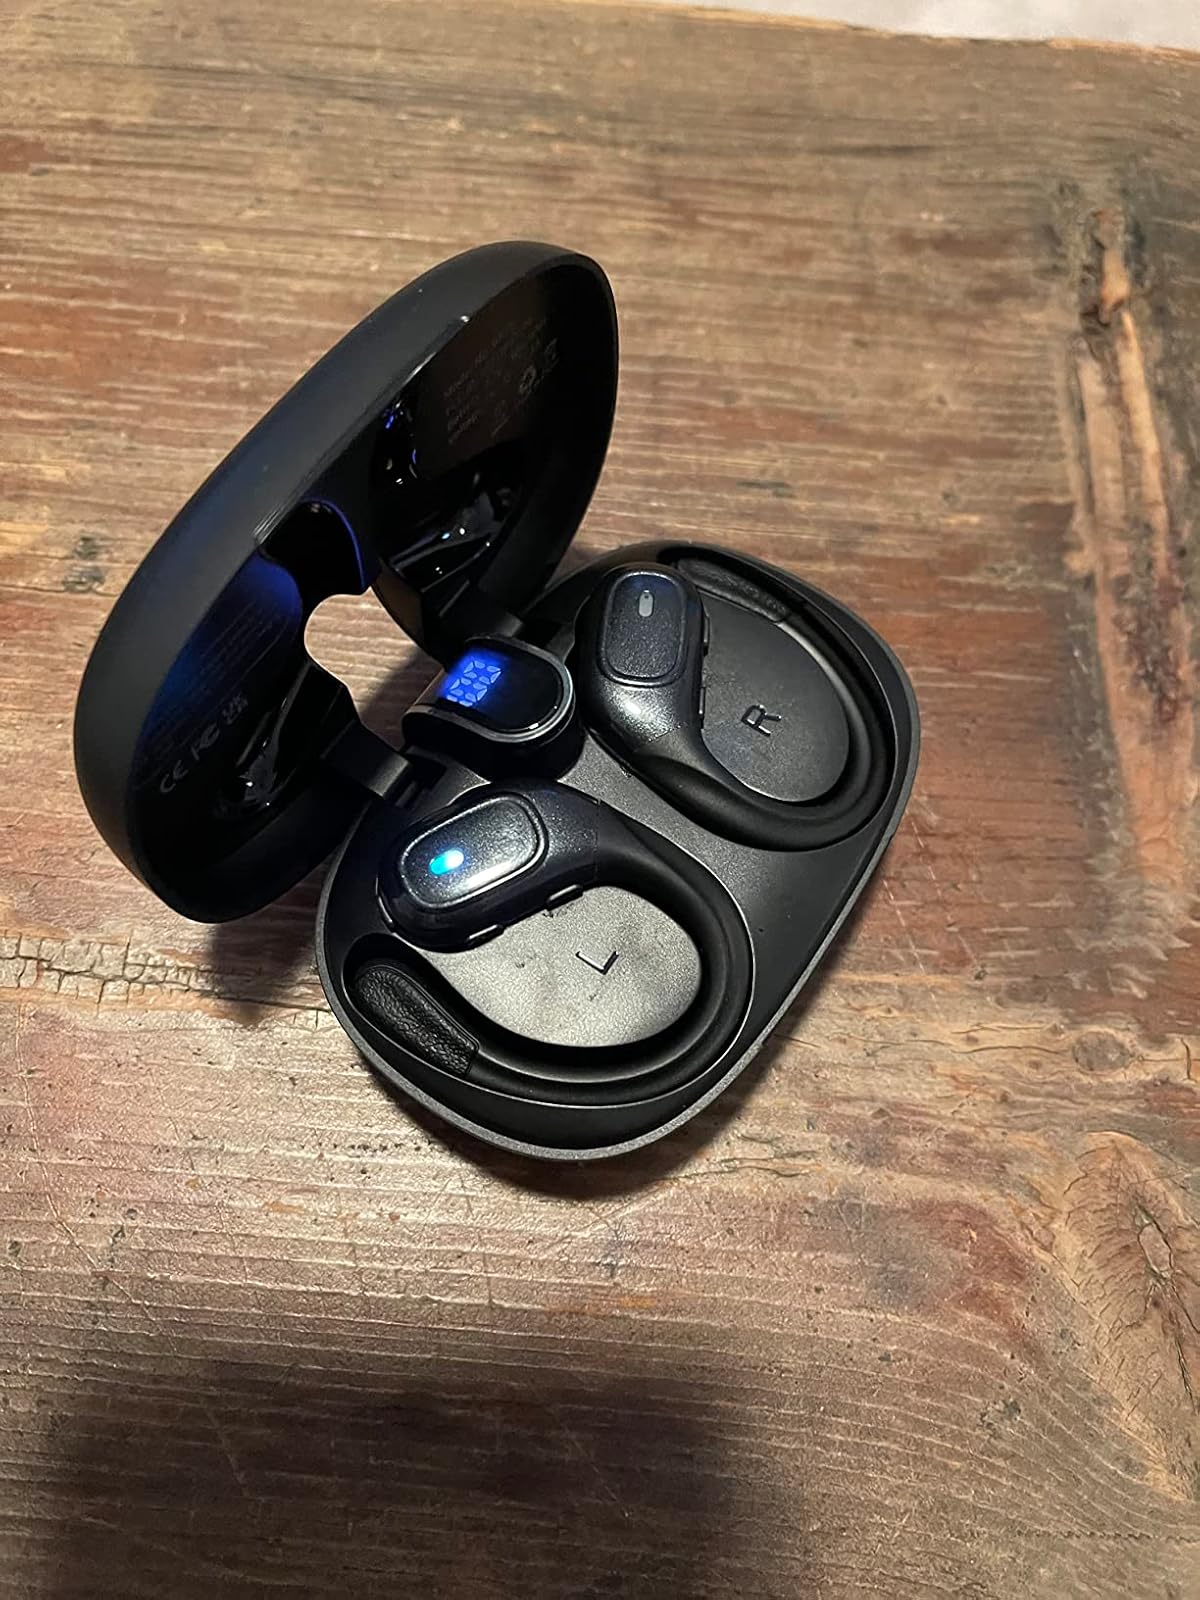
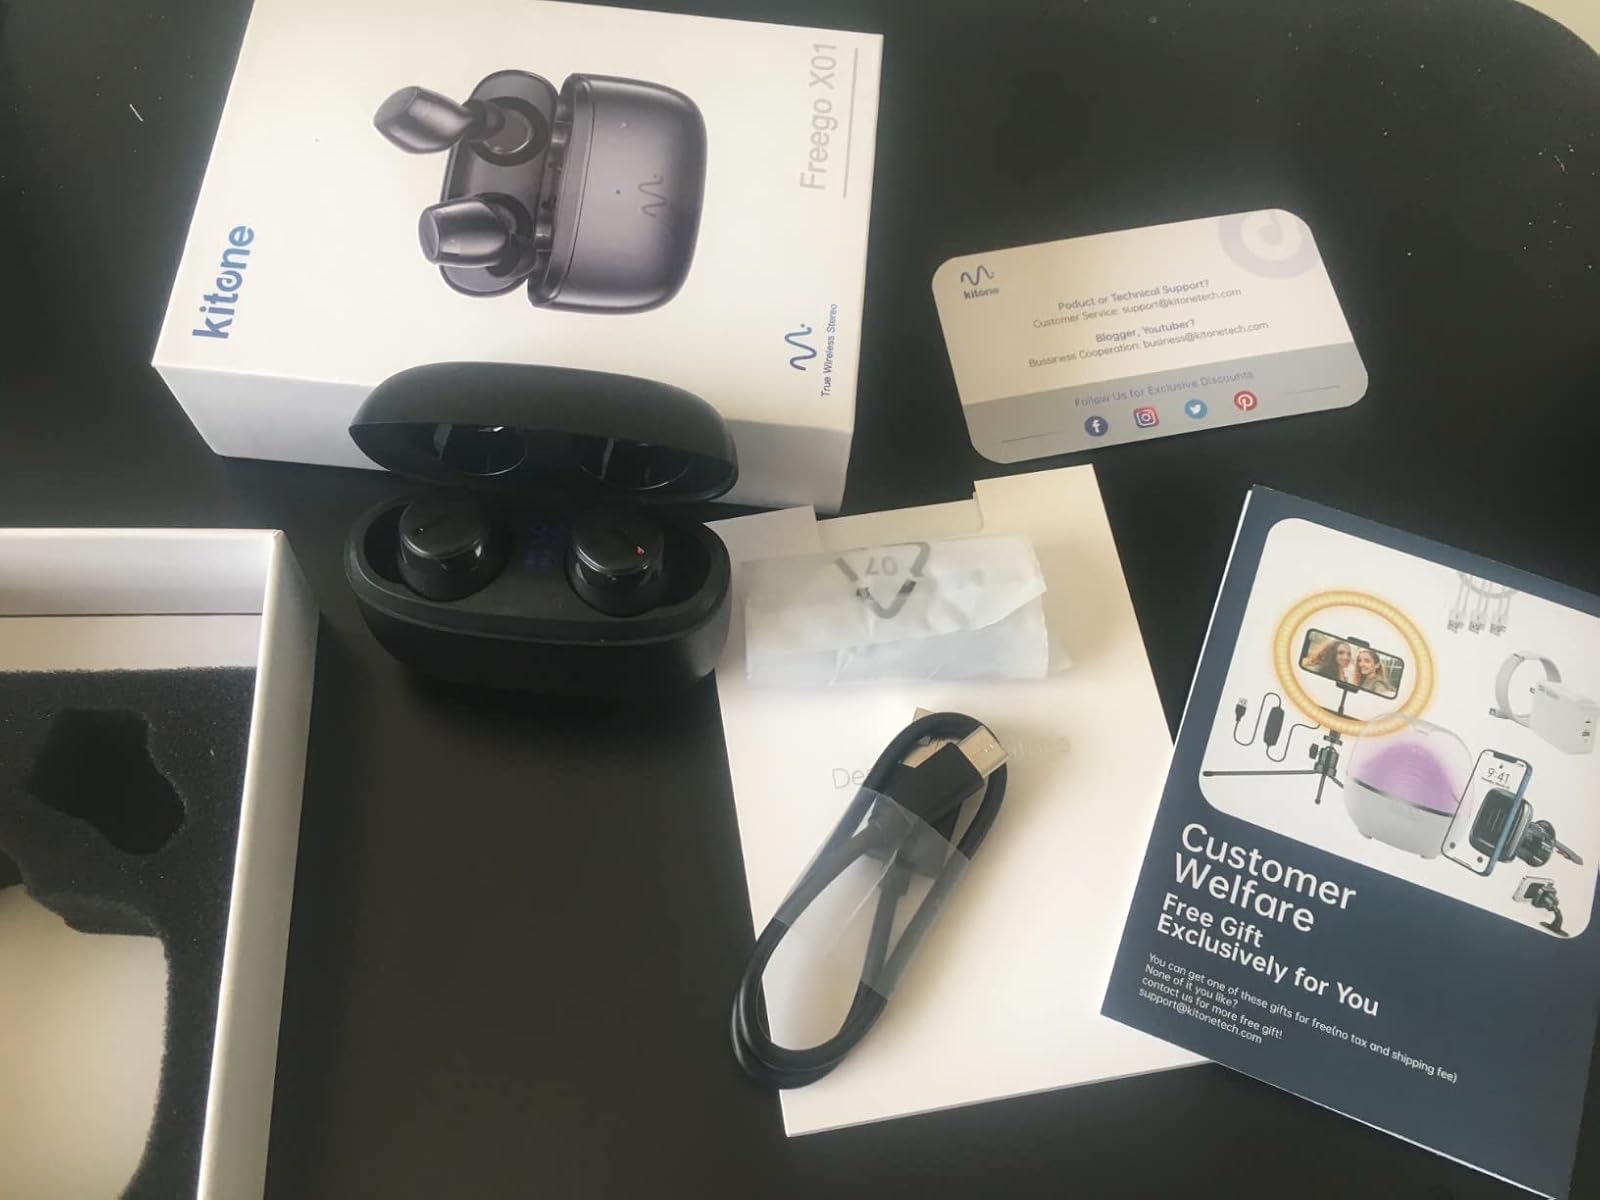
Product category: earbuds
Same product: no